Los Cycos

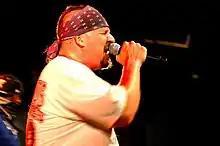
Frontman Mike Muir in 2008

Los Cycos was an American crossover thrash band founded in 1984 in Venice, Los Angeles, California, by Suicidal Tendencies frontman Mike Muir. The only recording of the band appears on the rare 1985 release "Welcome to Venice", the debut album and first release from Suicidal Records.